Santa Ana, California

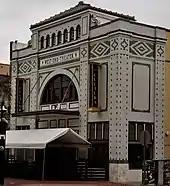
The West End Theatre

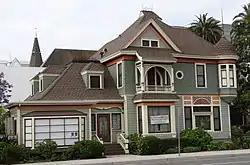
Howe-Waffle House in 2012

The 2020 United States census reported that Santa Ana had a population of 310,227. The population density was . The racial makeup was 18.5% White, 1.1% African American, 3.7% Native American, 12.3% Asian, 0.3% Pacific Islander, 45.1% from other races, and 19.1% from two or more races. Hispanic or Latino of any race were 76.7% of the population.